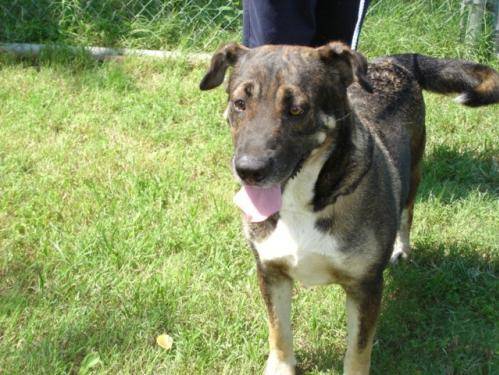
Label: dog